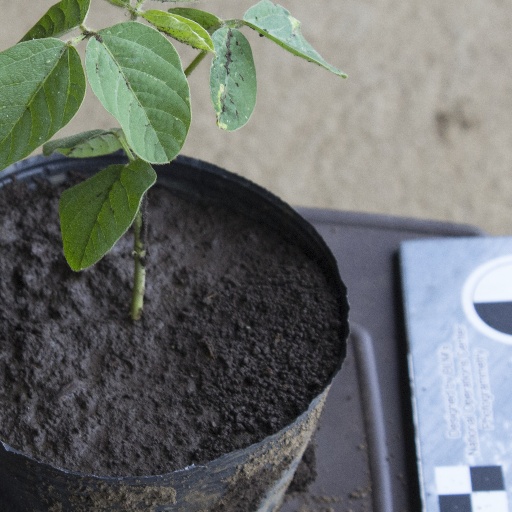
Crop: soybean